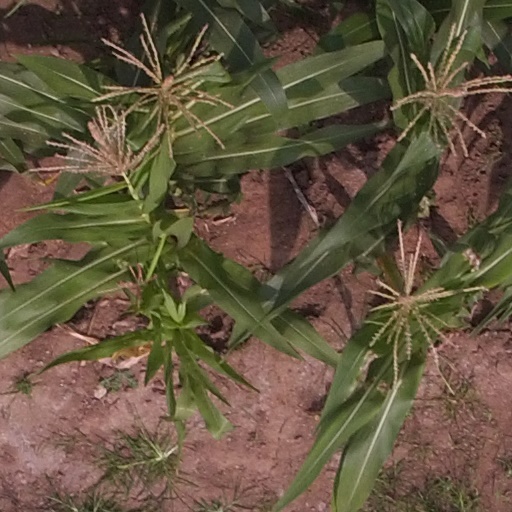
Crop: maize; corn